Hella Brock

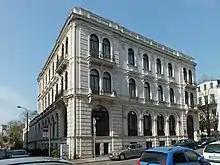

Brock first dealt with Edvard Grieg in Greifswald, when she invited the Norwegian musicologist Olav Gurvin to a lecture on Grieg during the . In 1985 she received permission to travel to Oslo for research purposes. In the following years she completed her knowledge of the Norwegian language and collaborated with Grieg researchers from the Norwegian Academy of Science and Letters. Brock published fundamental works about Grieg in German.